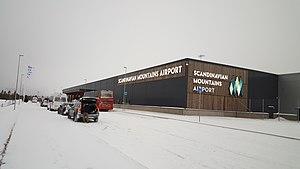
L'aéroport des montagnes de Scandinavie, également appelé aéroport de Sälen /Trysil, est un aéroport ouvert fin 2019 dans la Dalécarlie en Suède près de la frontière norvégienne.